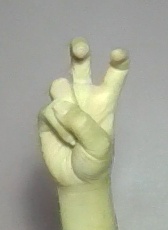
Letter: toot